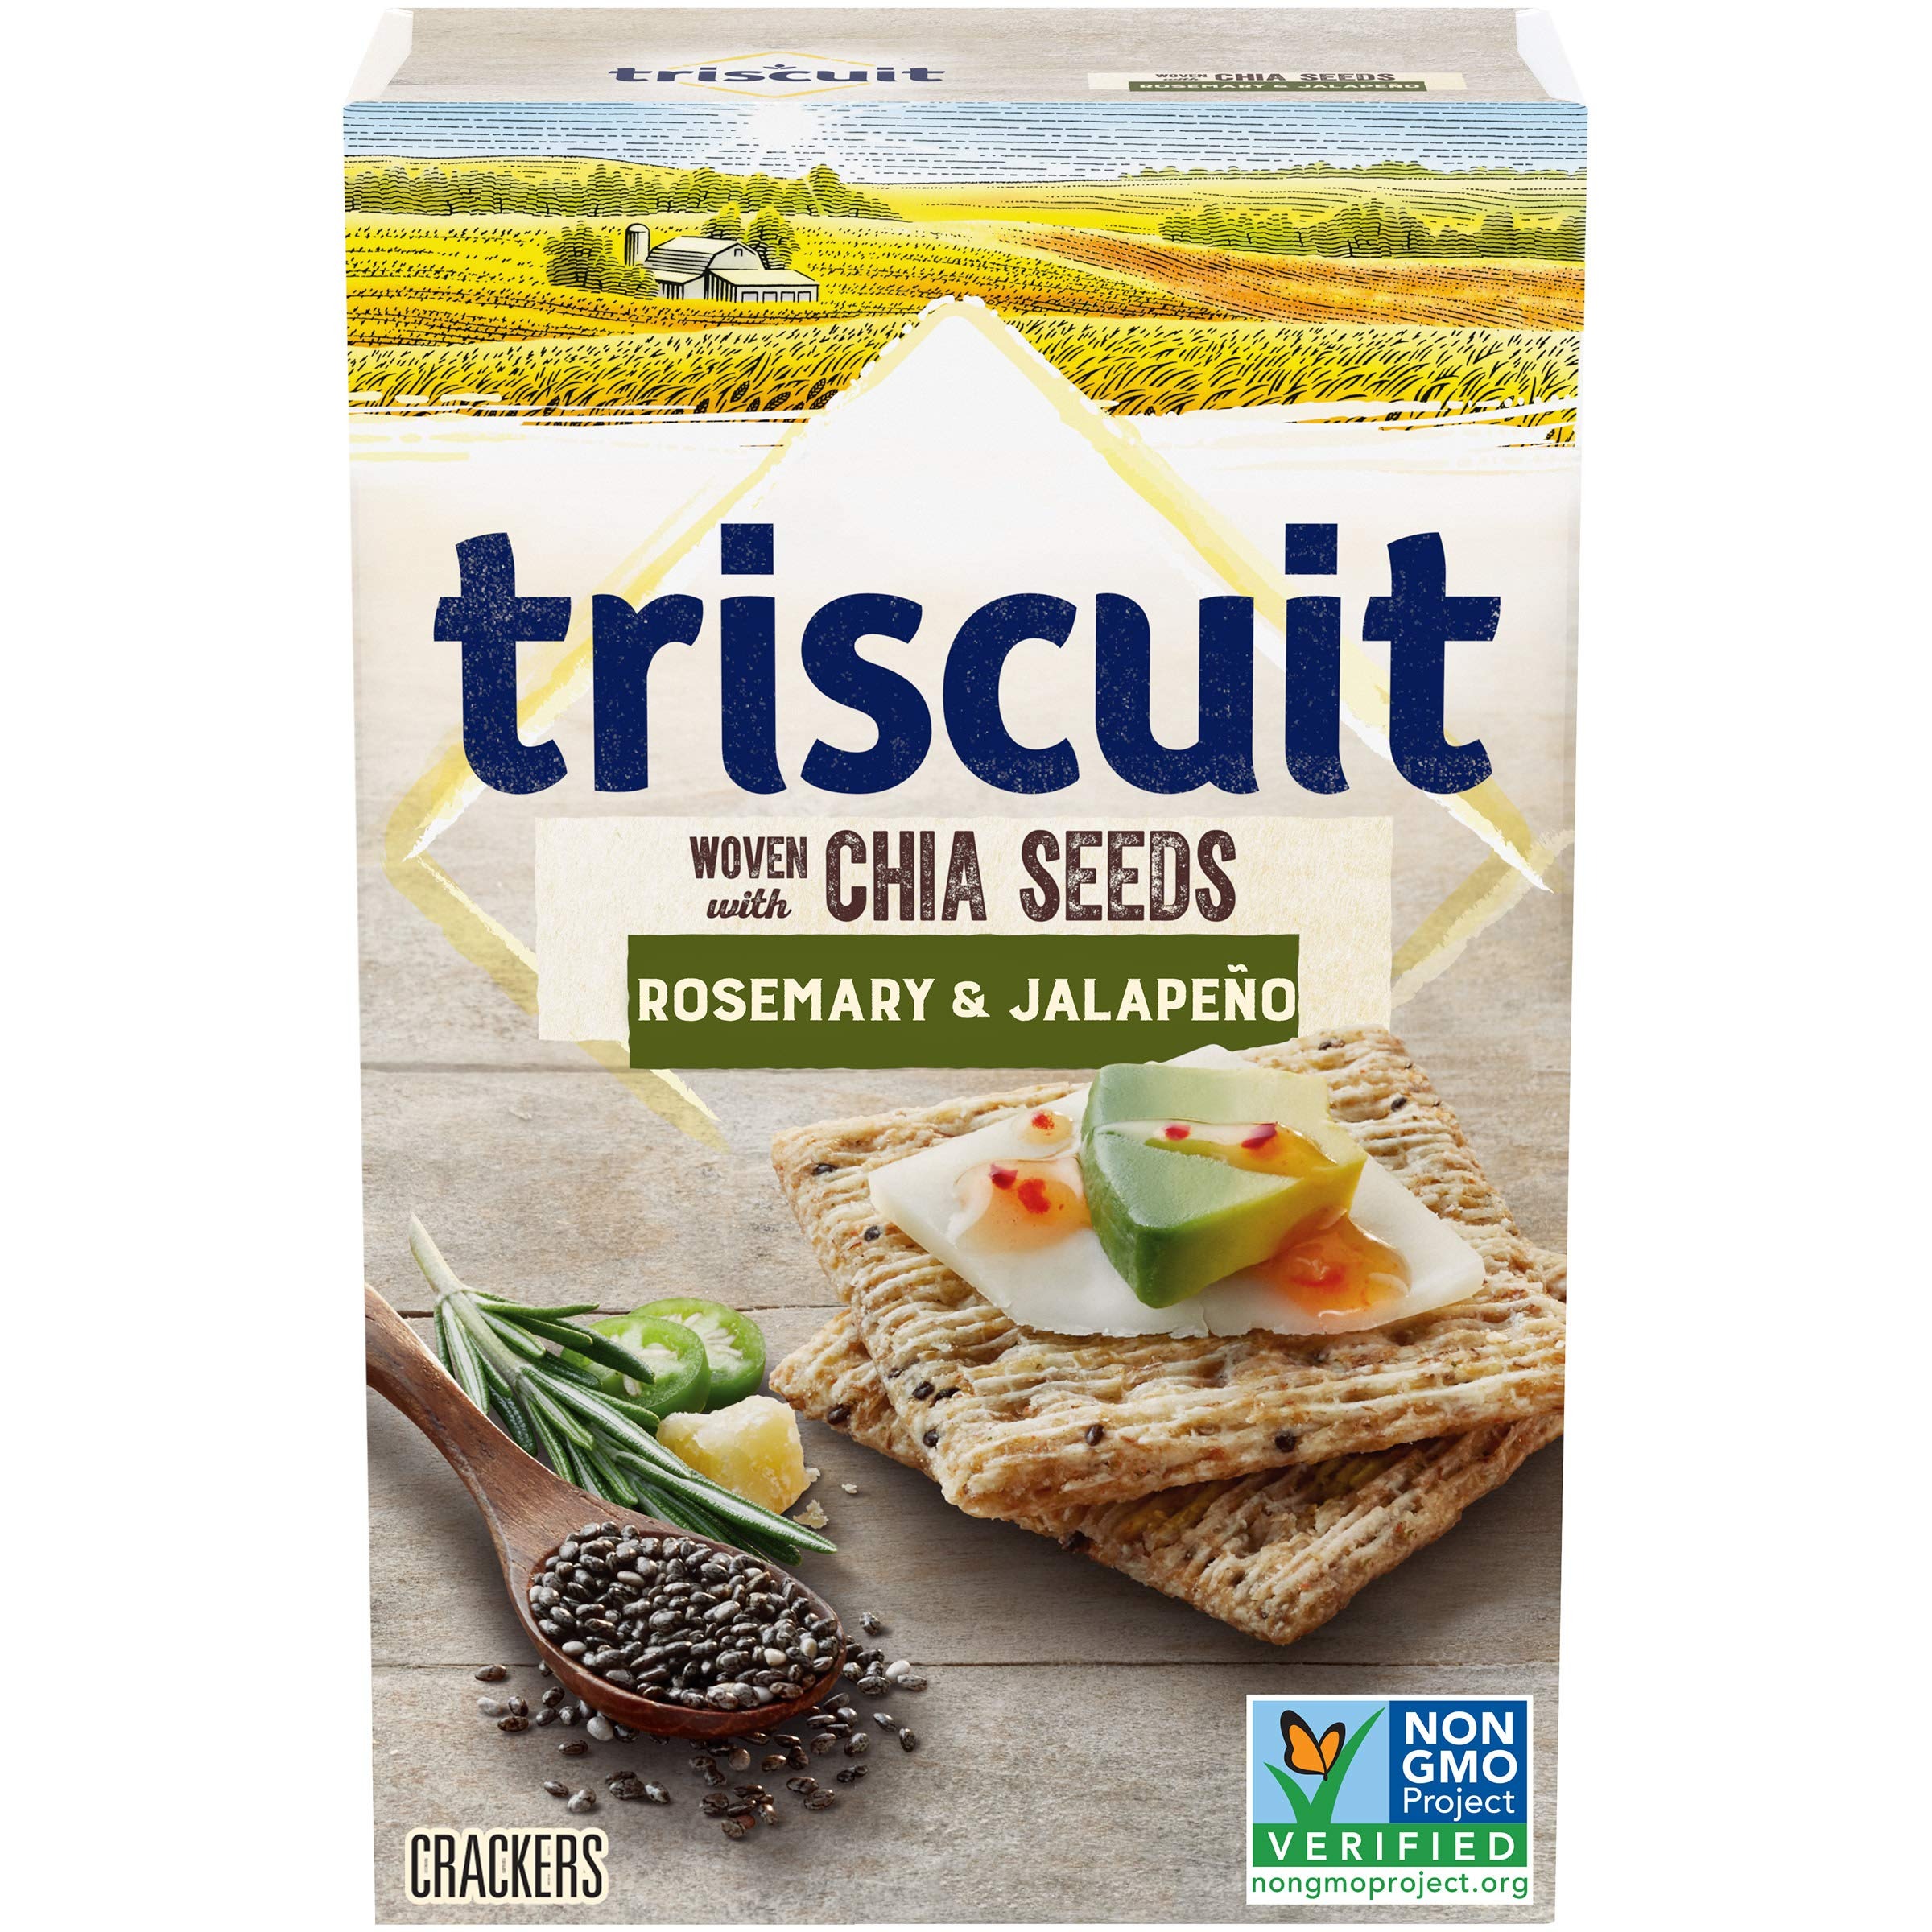
Item Name: TRISCUIT Crackers with Chia Seeds, Rosemary Jalapeno Flavor, 1 Box (8 oz)
Bullet Point 1: This package contains one 8 oz box of TRISCUIT Rosemary & Jalepeño Flavor Crackers with Chia Seeds.
Bullet Point 2: Snacking well is deliciously uncomplicated with TRISCUIT, a thoughtfully woven, 100% whole grain wheat cracker that starts with 3 simple, authentic ingredients: whole grain wheat, oil, and salt.
Bullet Point 3: Kosher and Non-GMO Project Verified, TRISCUIT Rosemary & Jalepeño Flavor Crackers with Chia Seeds are a good source of dietary fiber with only 4 grams of fat per serving.
Bullet Point 4: Rosemary & Jalepeño TRISCUITs are woven with chia seeds and crafted from whole grain wheat that’s been sourced from sustainable family farms in northern Michigan for over 100 years.
Bullet Point 5: These baked crackers make for a wholesome and convenient snack on their own. When paired with dip or topped with kitchen staples like cheese, meat, or veggies, they become standout appetizers.
Value: 8.0
Unit: Ounce

Price: 3.99